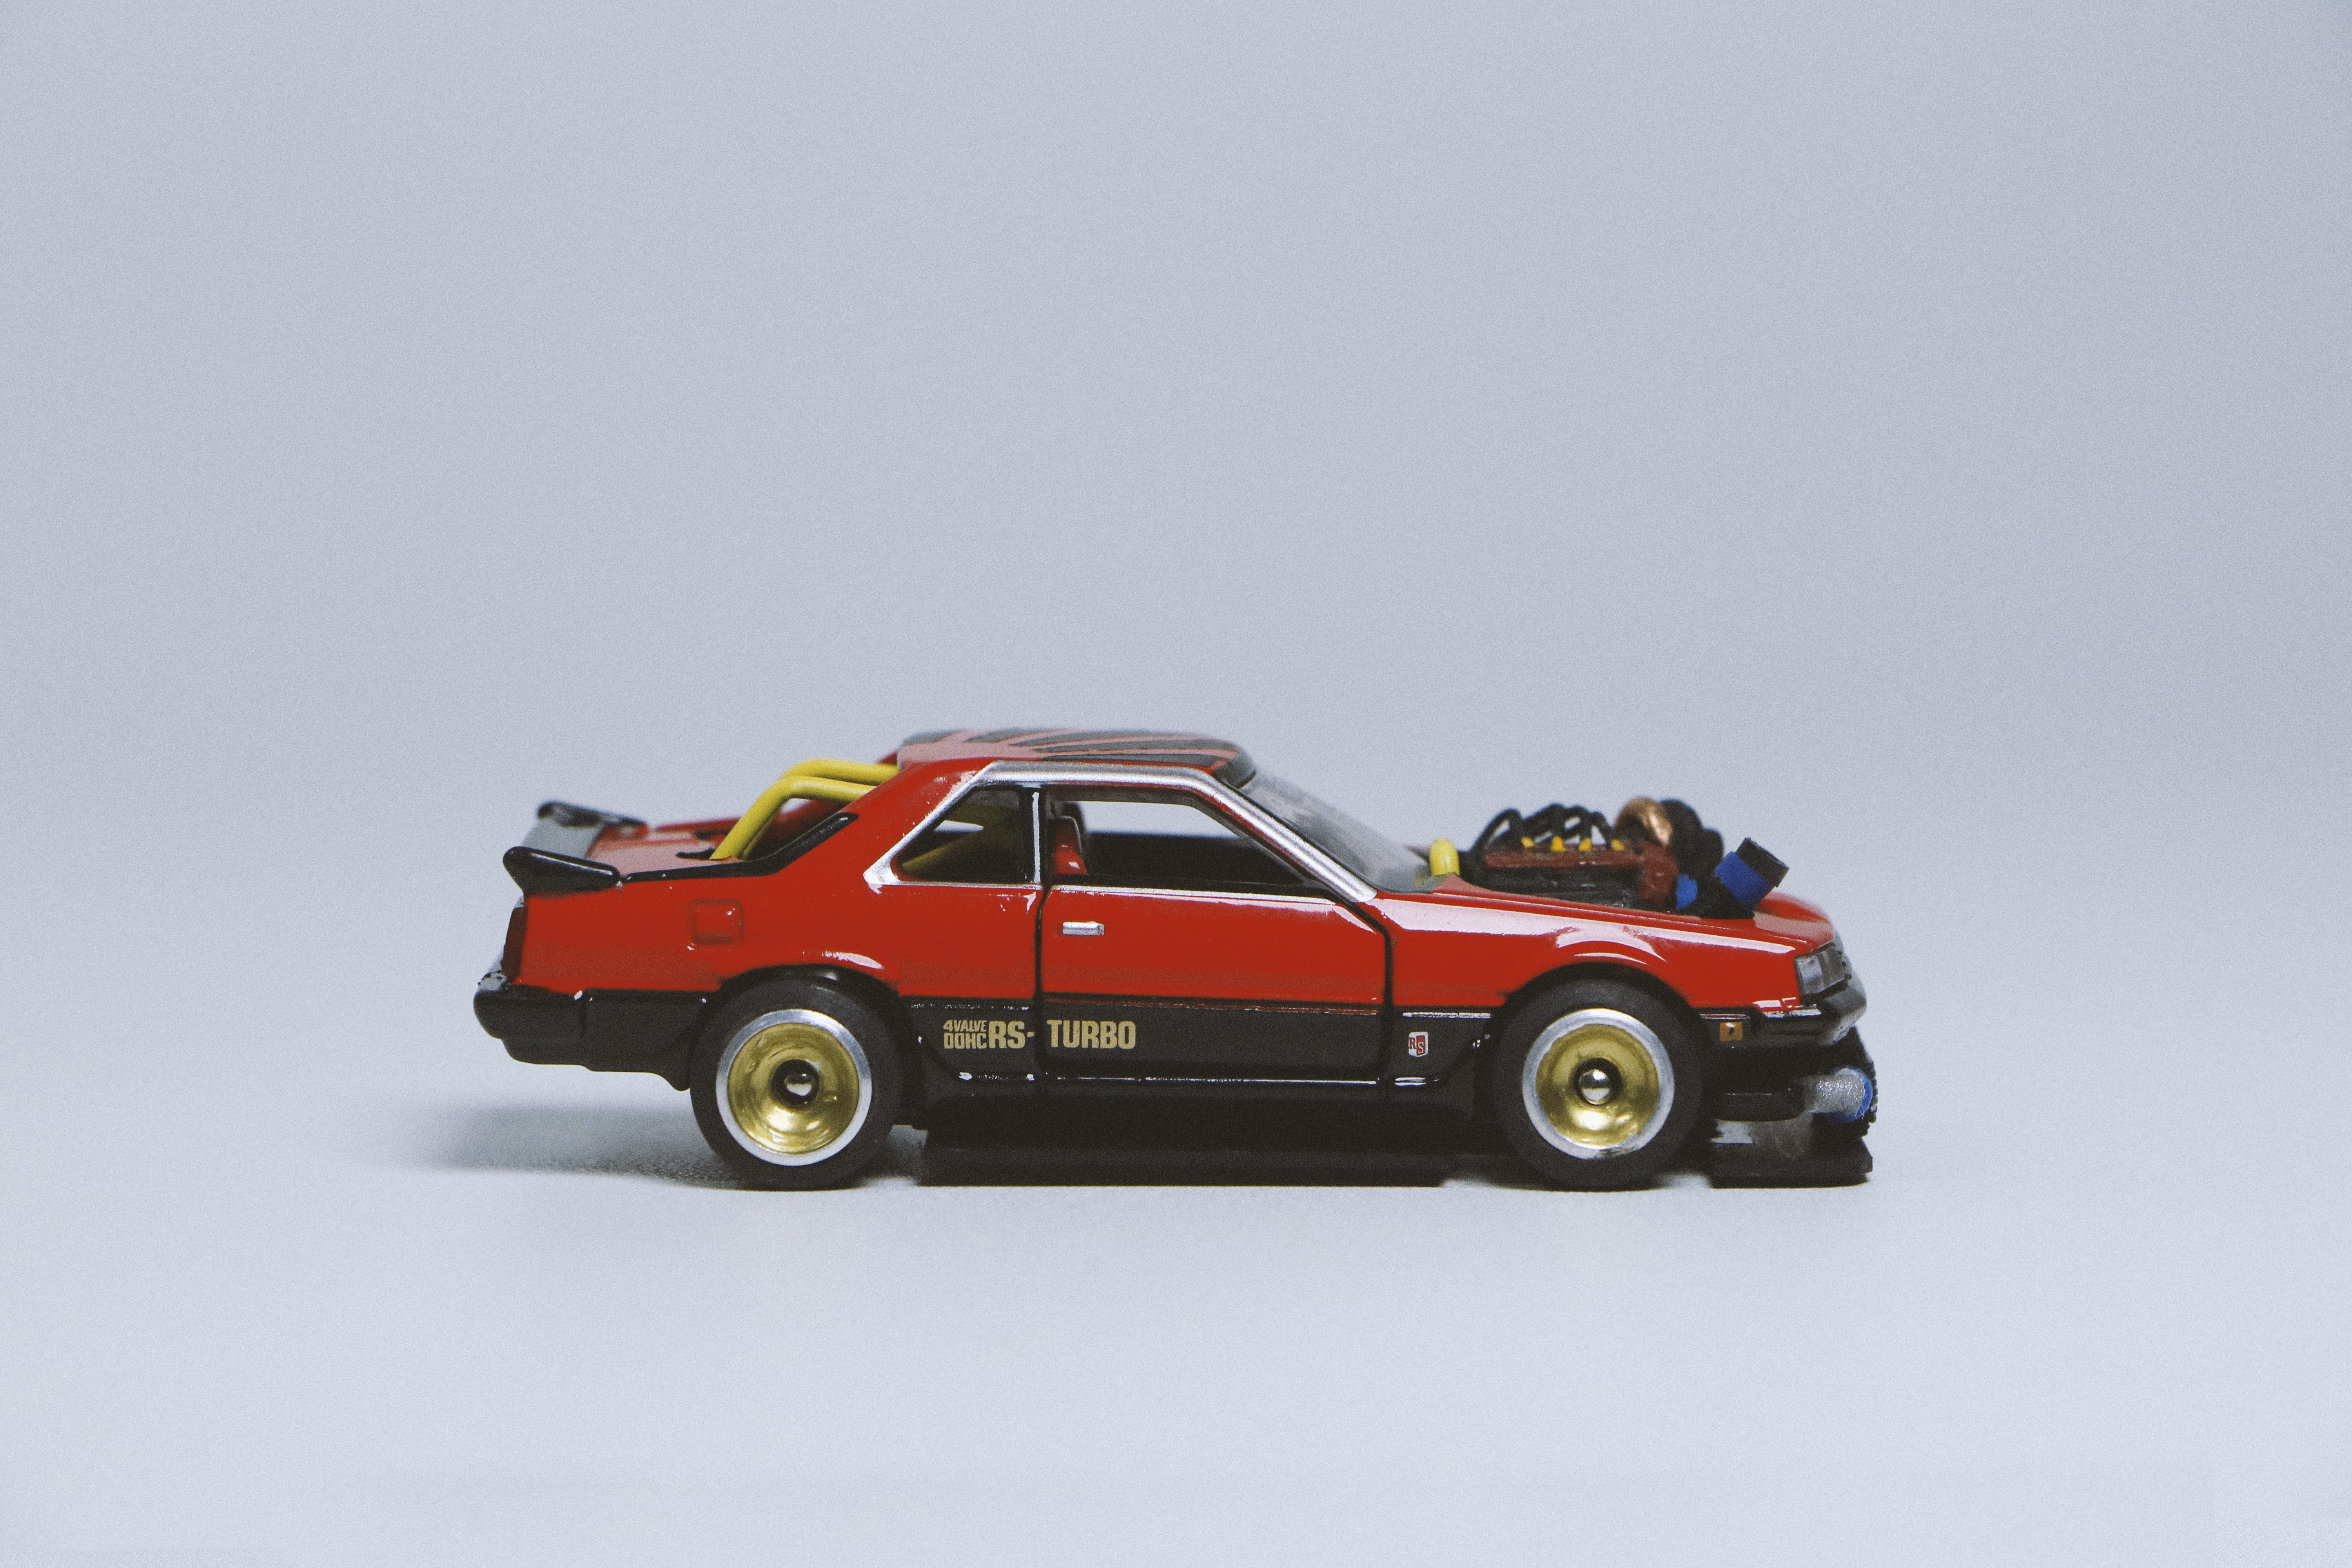
land vehicle, vehicle, car, model car, coupe, sedan, toy, toy vehicle, sports car, notchback, scale model, Mazda savanna